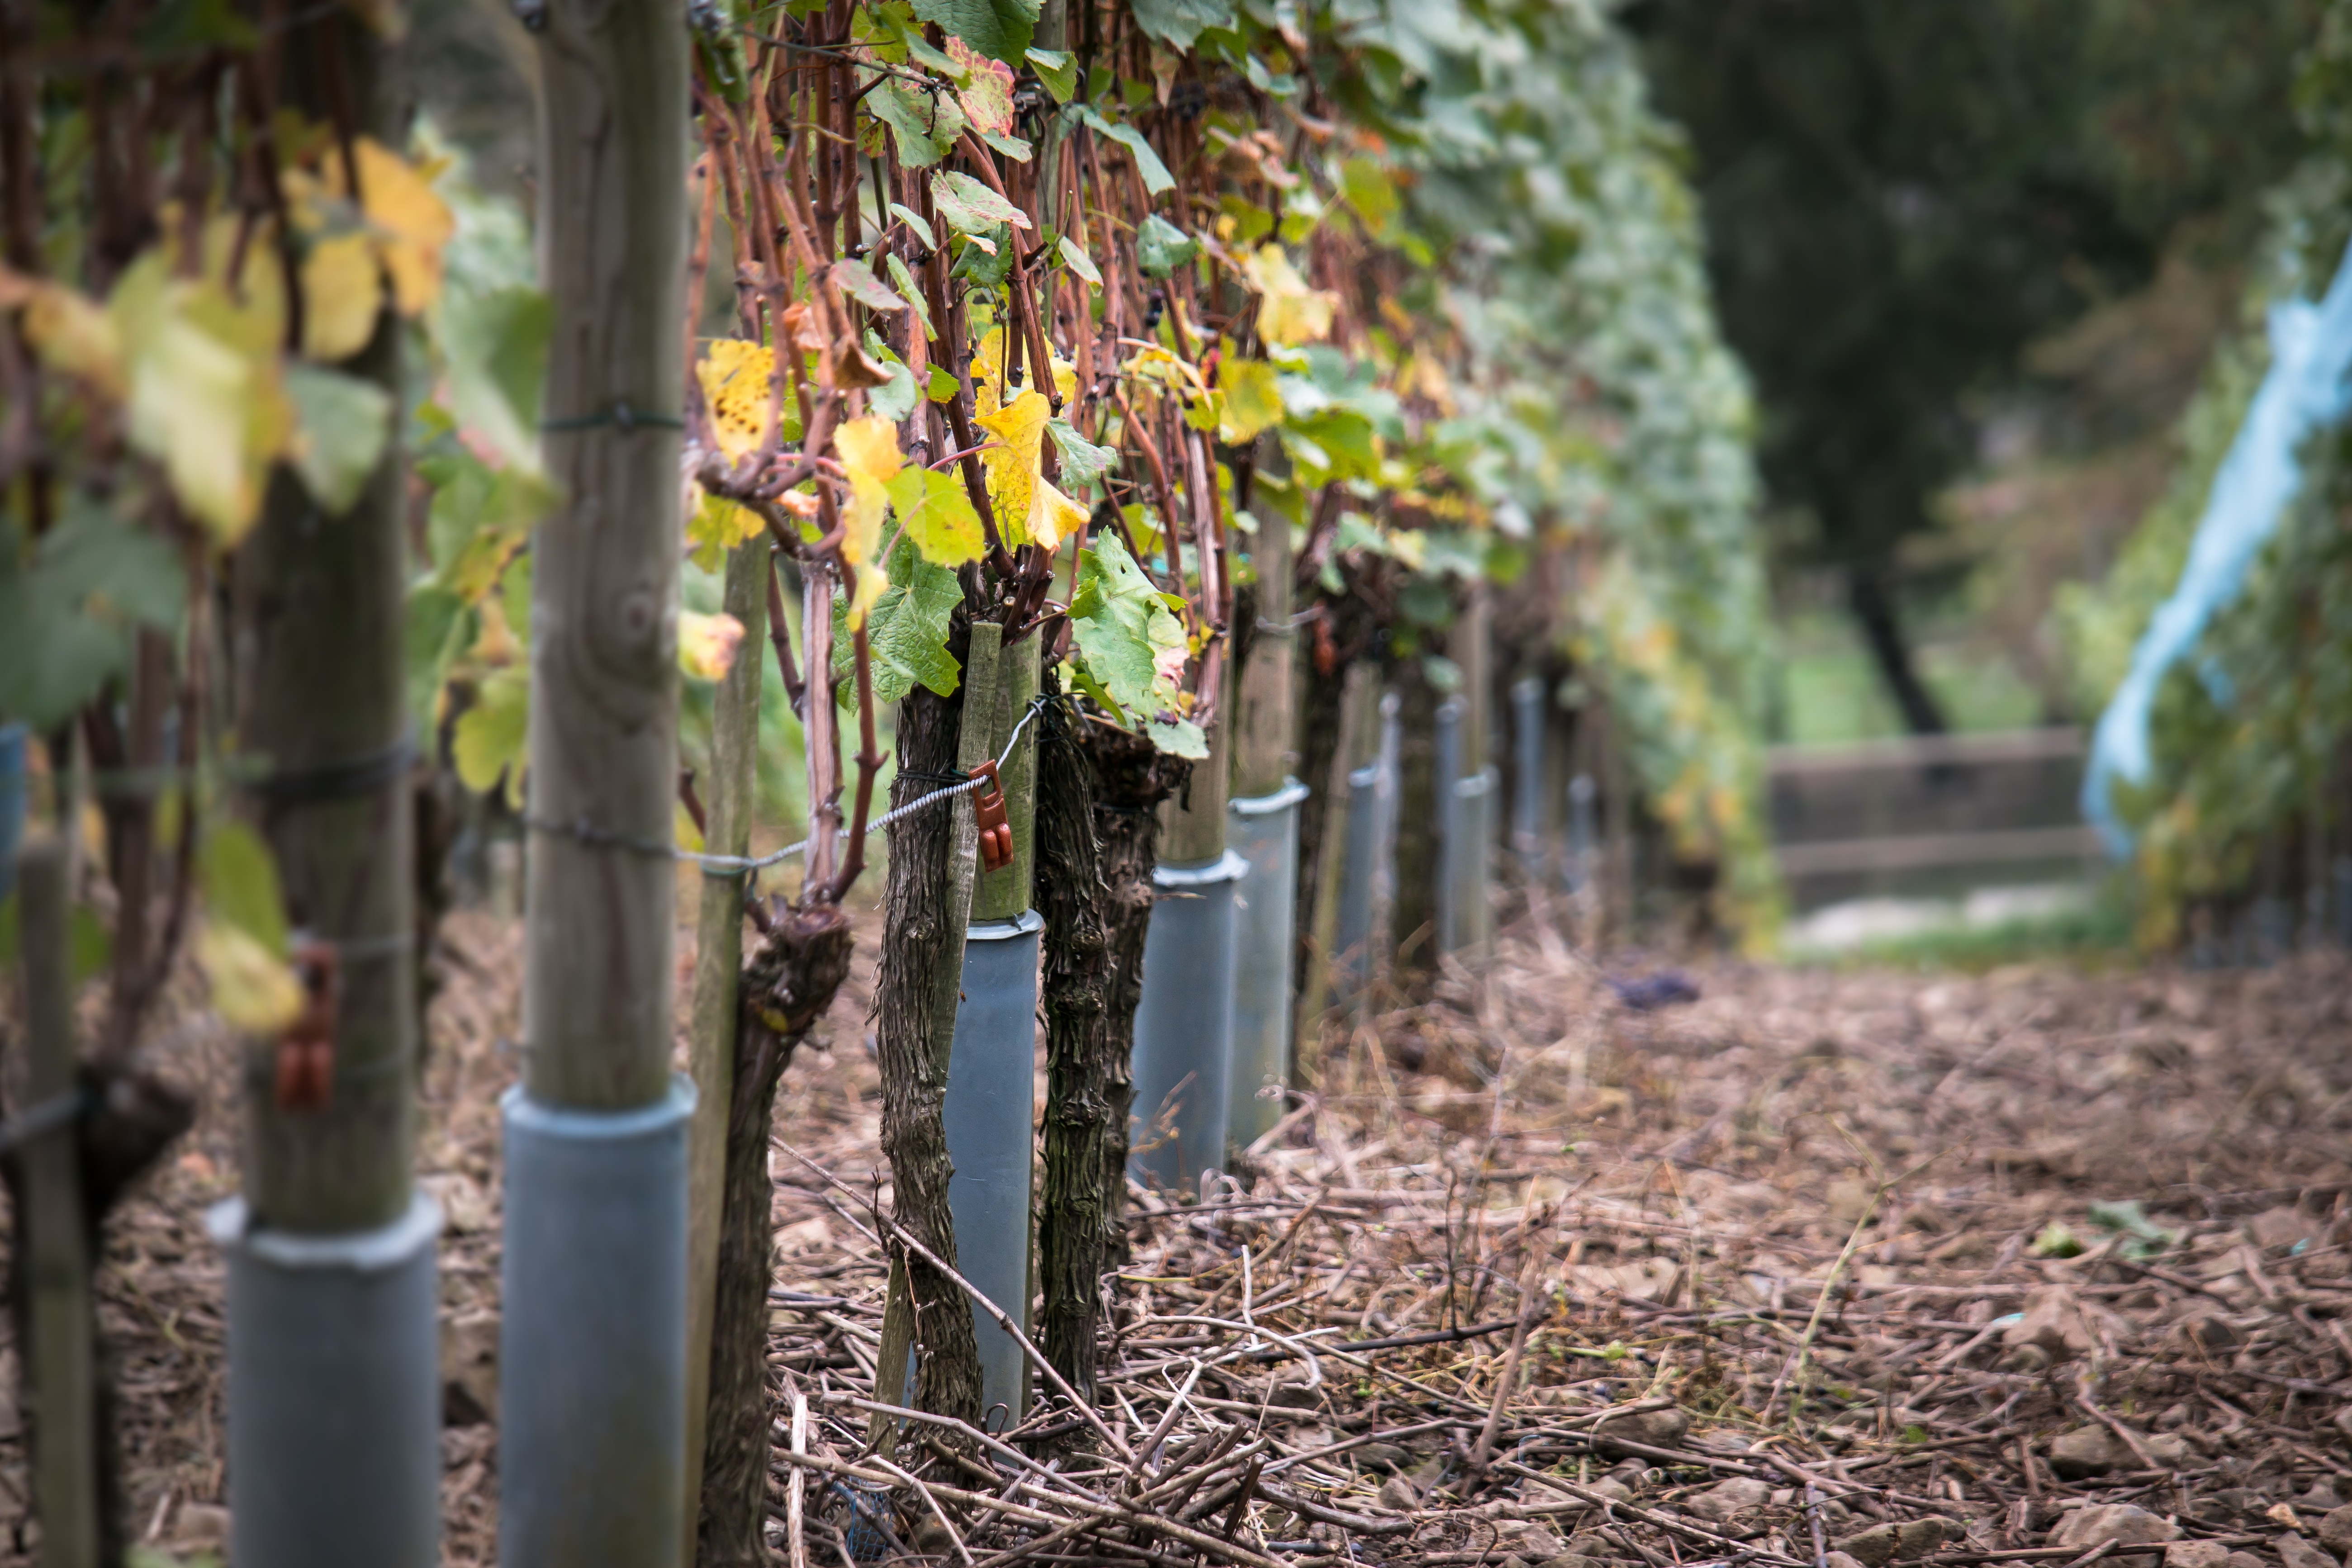
tree, nature, forest, plant, vine, vineyard, wine, sunlight, leaf, flower, spring, green, autumn, backyard, botany, yellow, agriculture, garden, flora, season, leaves, vines, earth, shrub, woodland, yard, fall foliage, autumn colours, vine leaves, flowering plant, ahr valley, woody plant